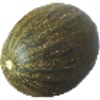
Label: Melon Piel de Sapo 1